New South Wales 442 class locomotive

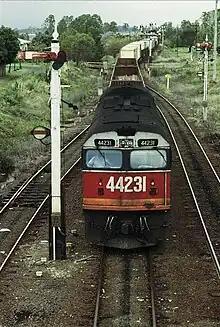
44231 on a northbound freight train arriving at Casino in 1987

The 442 class are a class of diesel locomotives built by AE Goodwin and Comeng, Auburn for the New South Wales Department of Railways between 1970 and 1973.